Neuropsychiatric Forum

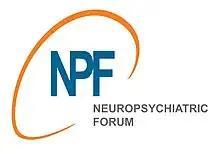
Neuropsychiatric Forum

NPF collaborates with several other professional organizations such as the European Society for Trauma and Dissociation (ESTD) and the European Federation of Psychiatric Trainees (EFPT).